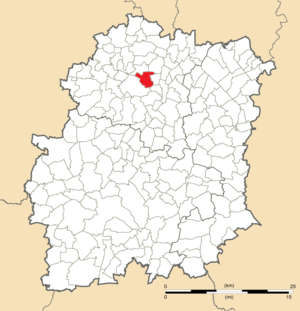
Carte de position de Nozay en Essonne (91)
Nozay est une commune française située à vingt-quatre kilomètres au sud-ouest de Paris dans le département de l'Essonne en région Île-de-France.